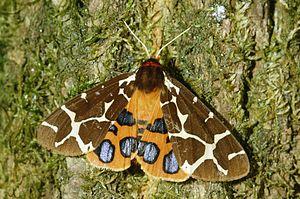
Ecaille martre photographiée en France dans le Calvados